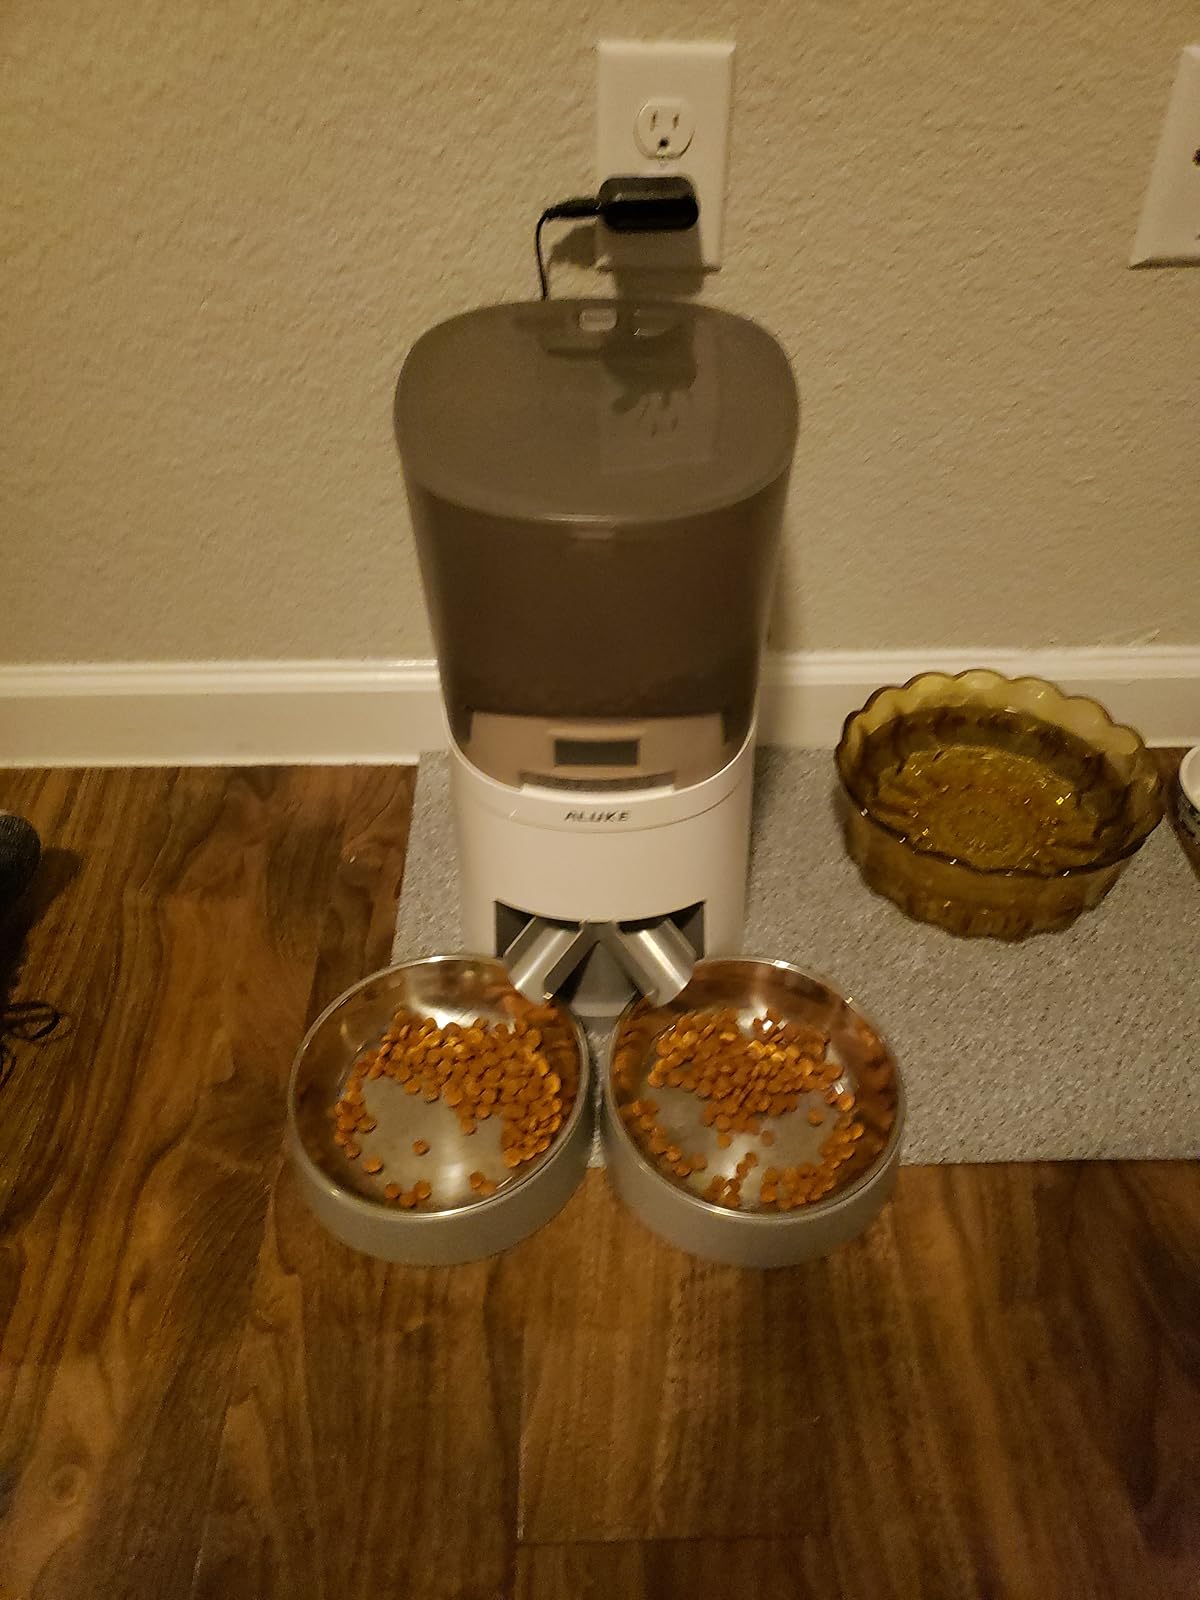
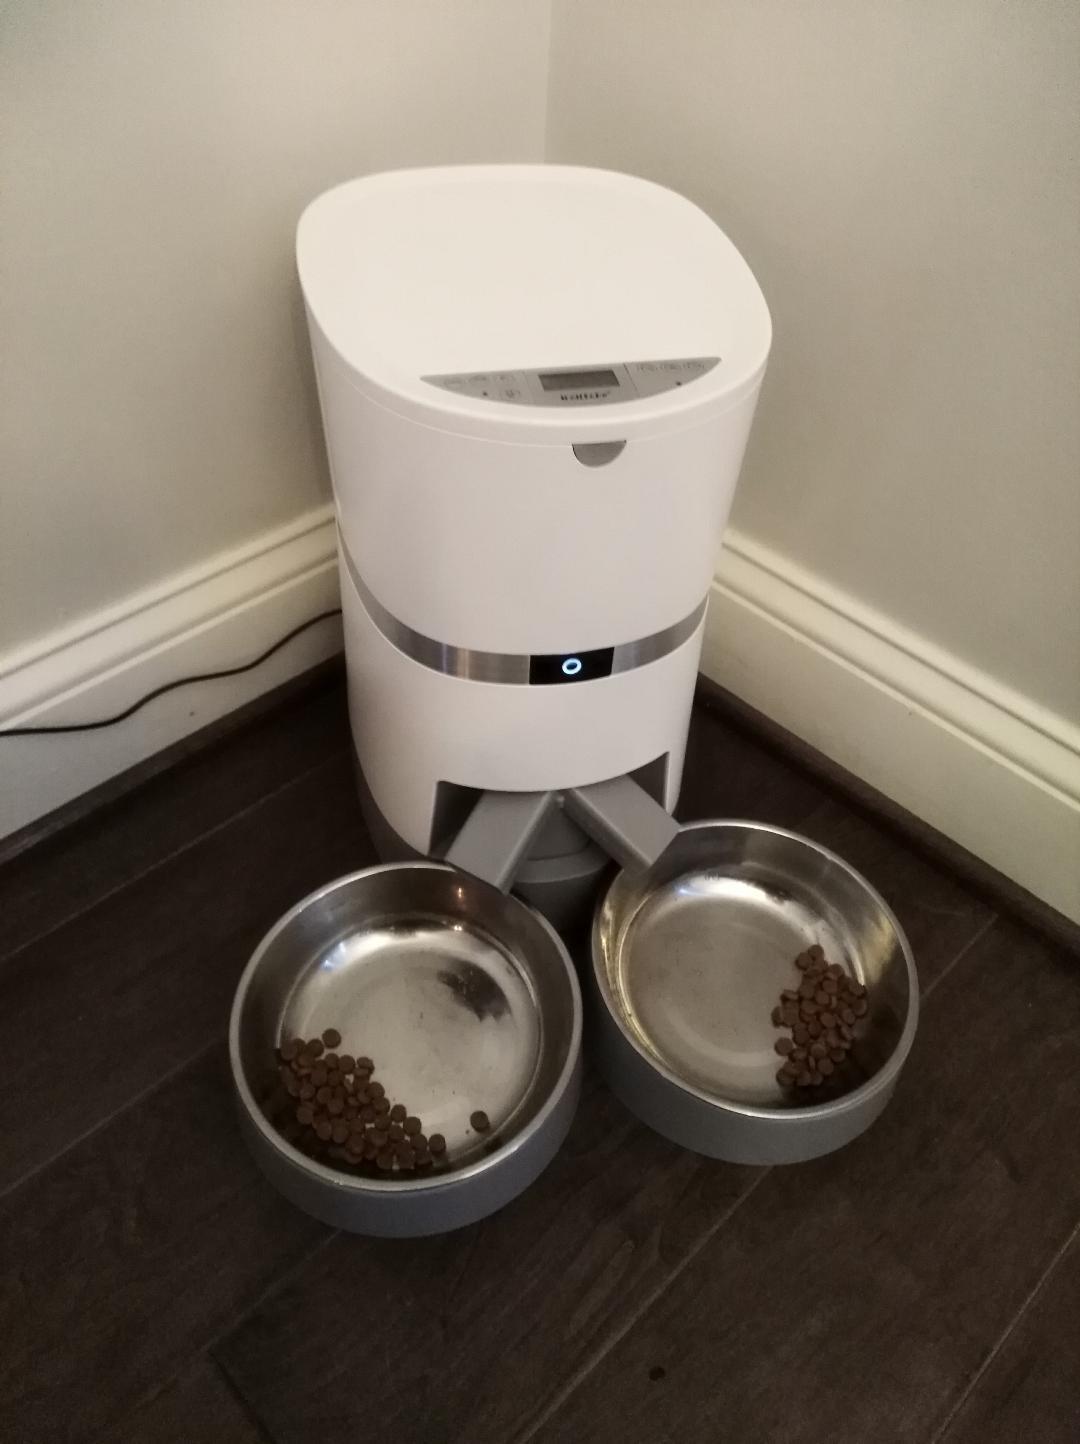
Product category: items_feeder
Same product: no